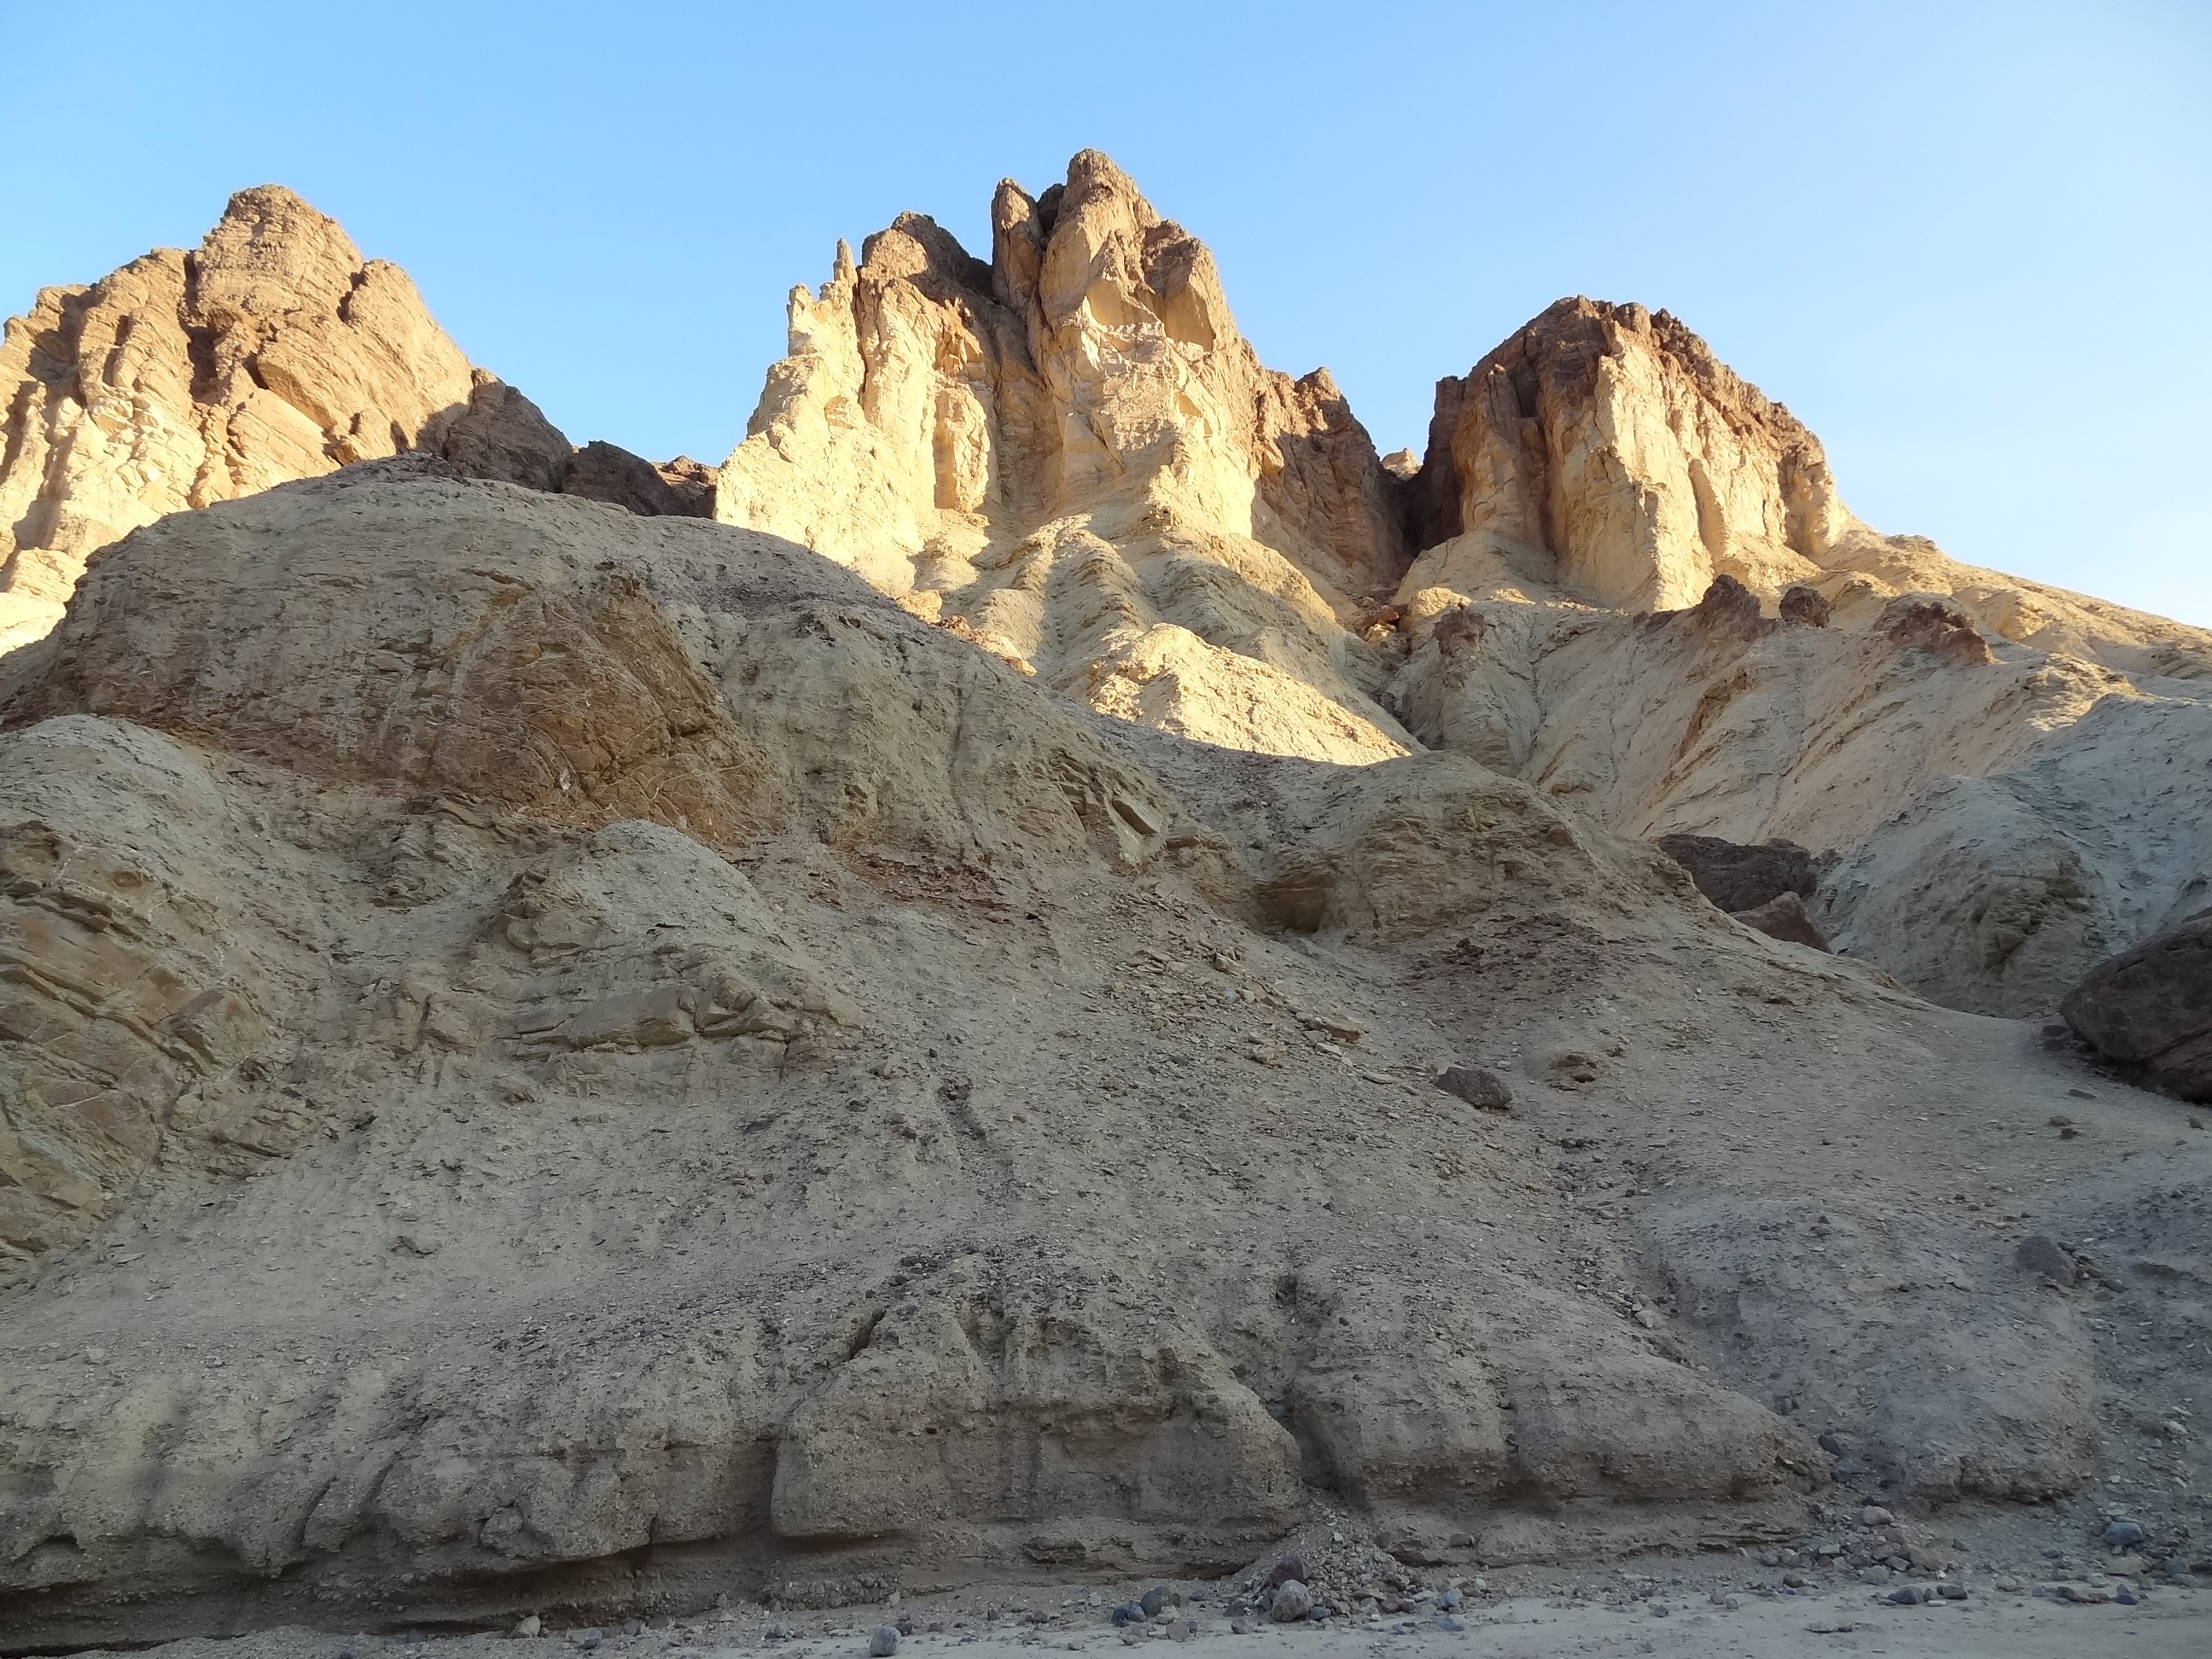
landscape, rock, wilderness, mountain, desert, valley, mountain range, formation, terrain, material, geology, badlands, plateau, wadi, death valley, landform, geographical feature, mountainous landforms